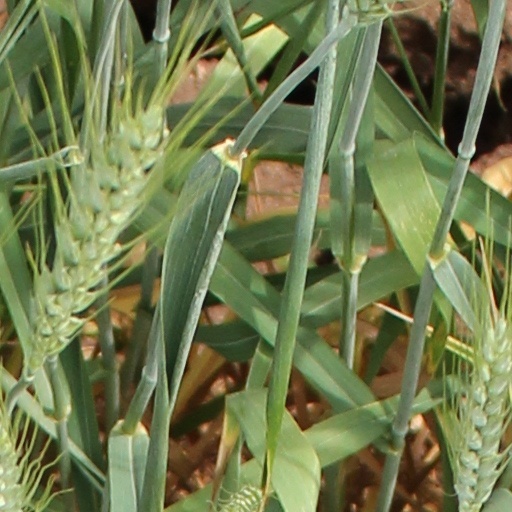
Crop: wheat